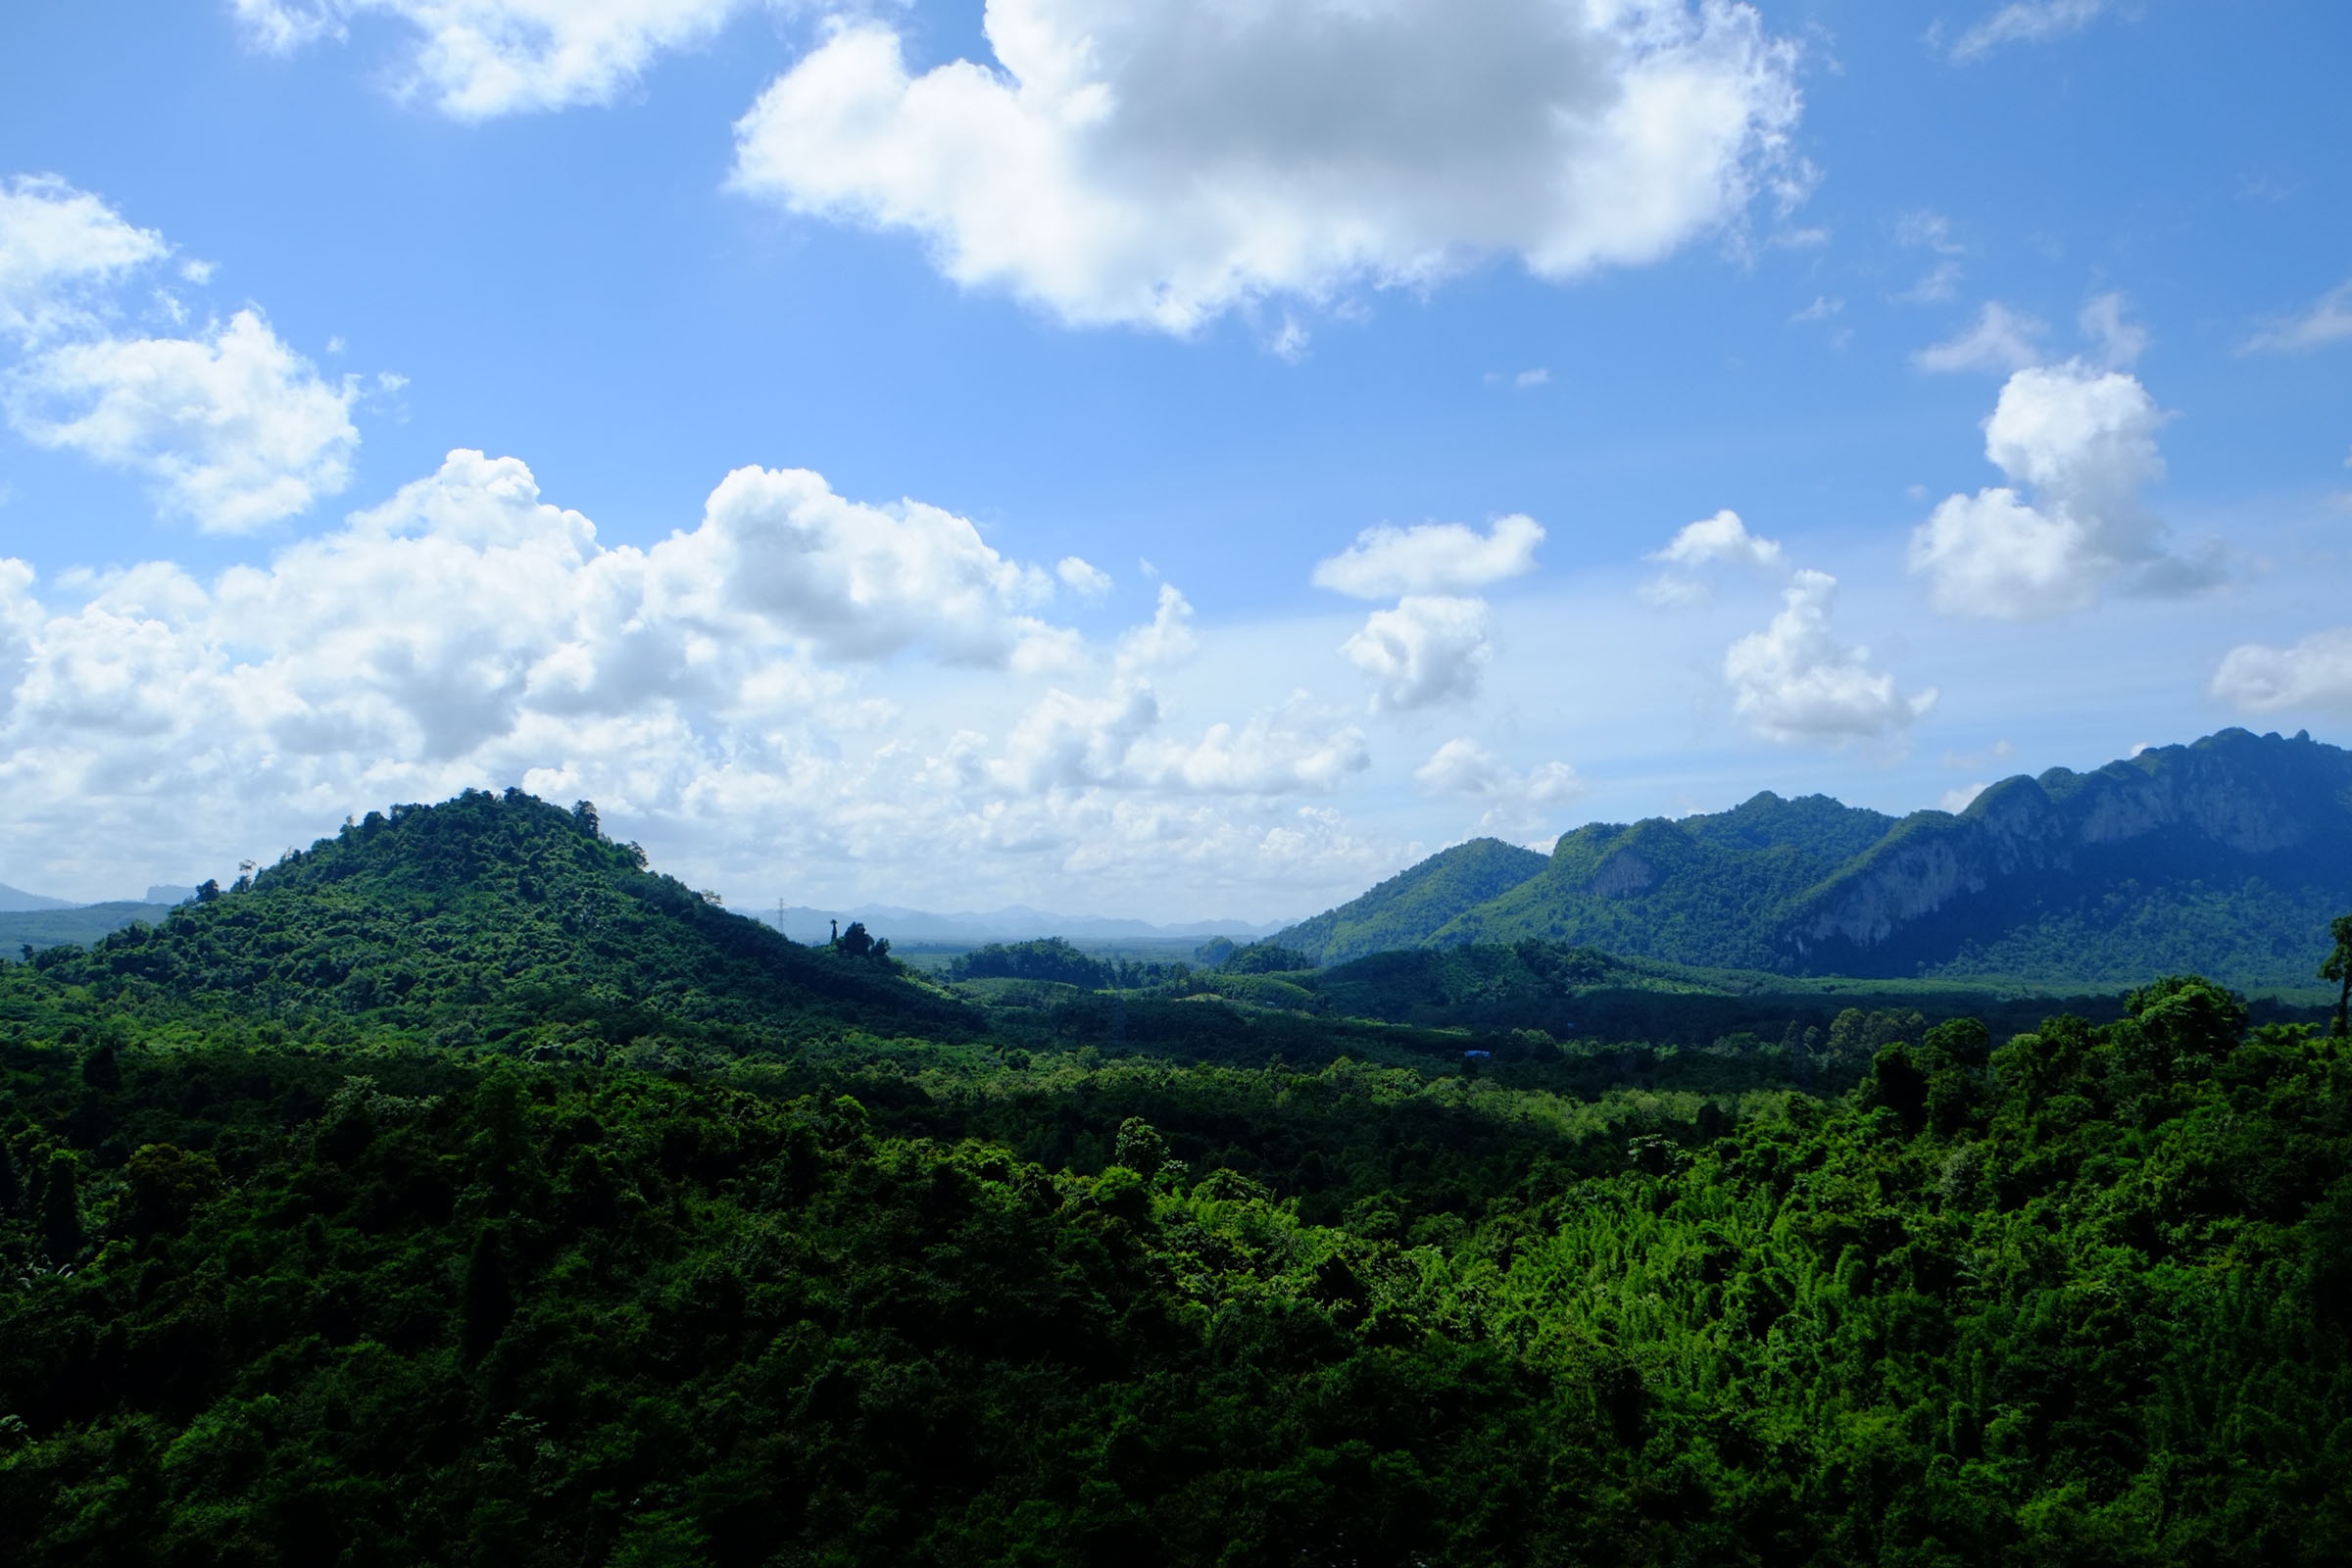
landscape, tree, nature, forest, horizon, mountain, cloud, sky, field, meadow, hill, valley, mountain range, ridge, plain, blue sky, grassland, plateau, habitat, ecosystem, rural area, sunny day, landform, vivid sky, natural environment, geographical feature, mountainous landforms